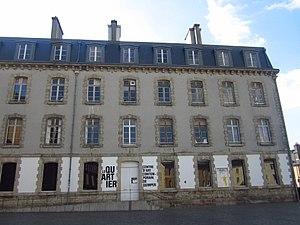
Le Quartier, centre d'art contemporain, Quimper
Le Quartier était un centre d'art contemporain situé dans le pays de Cornouaille à Quimper.